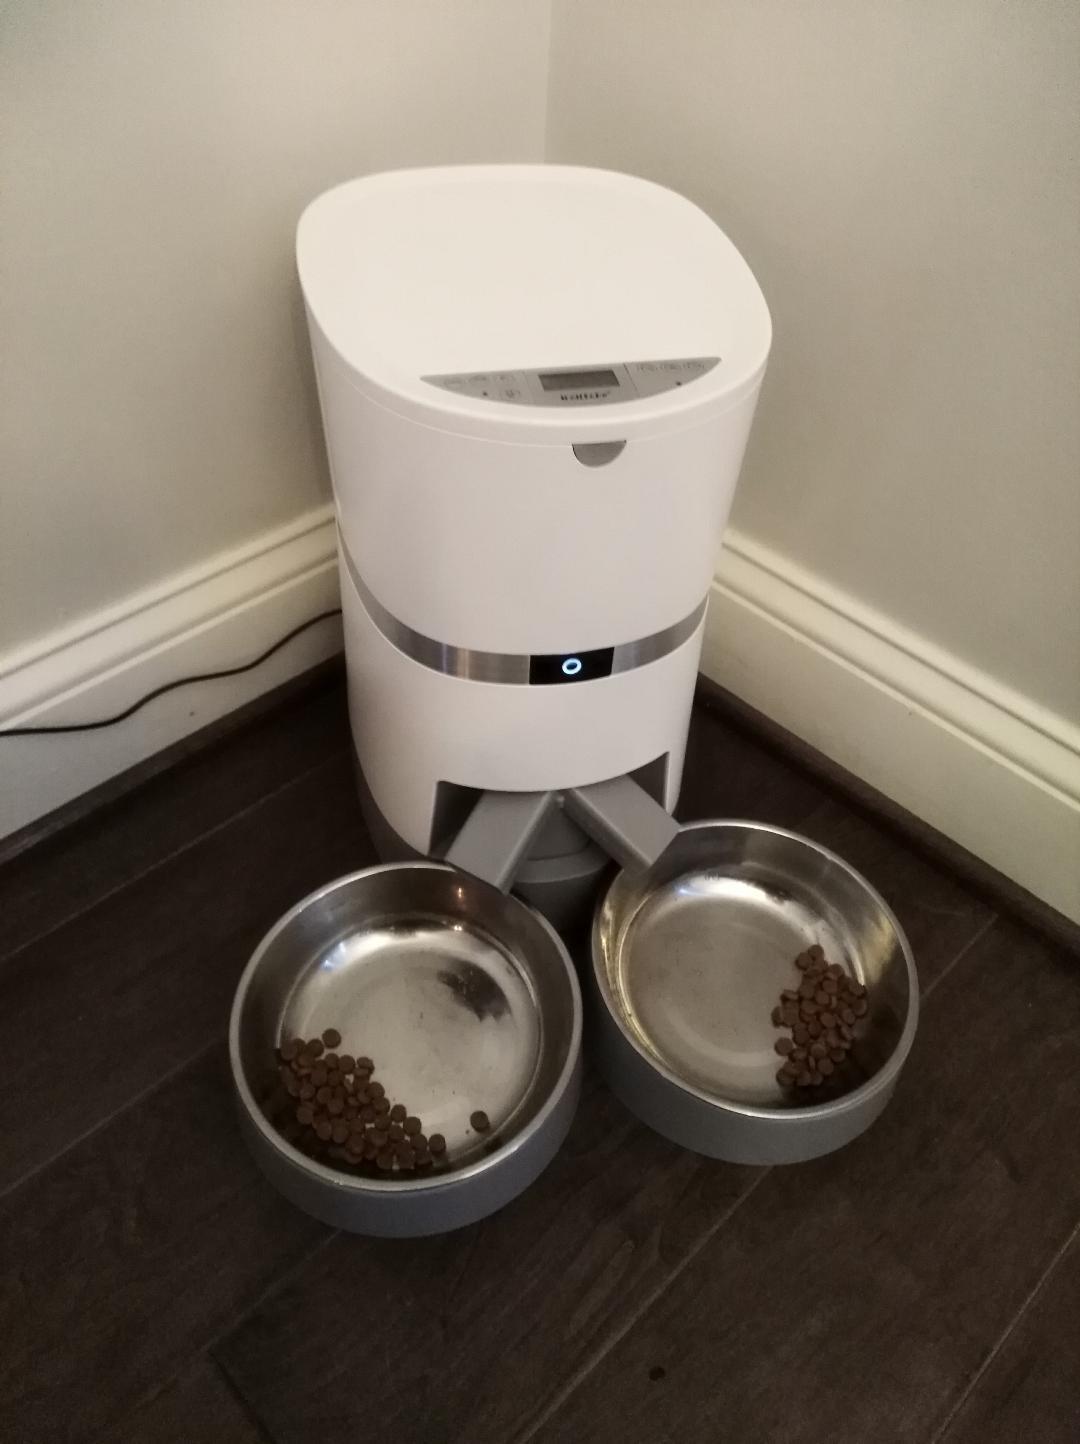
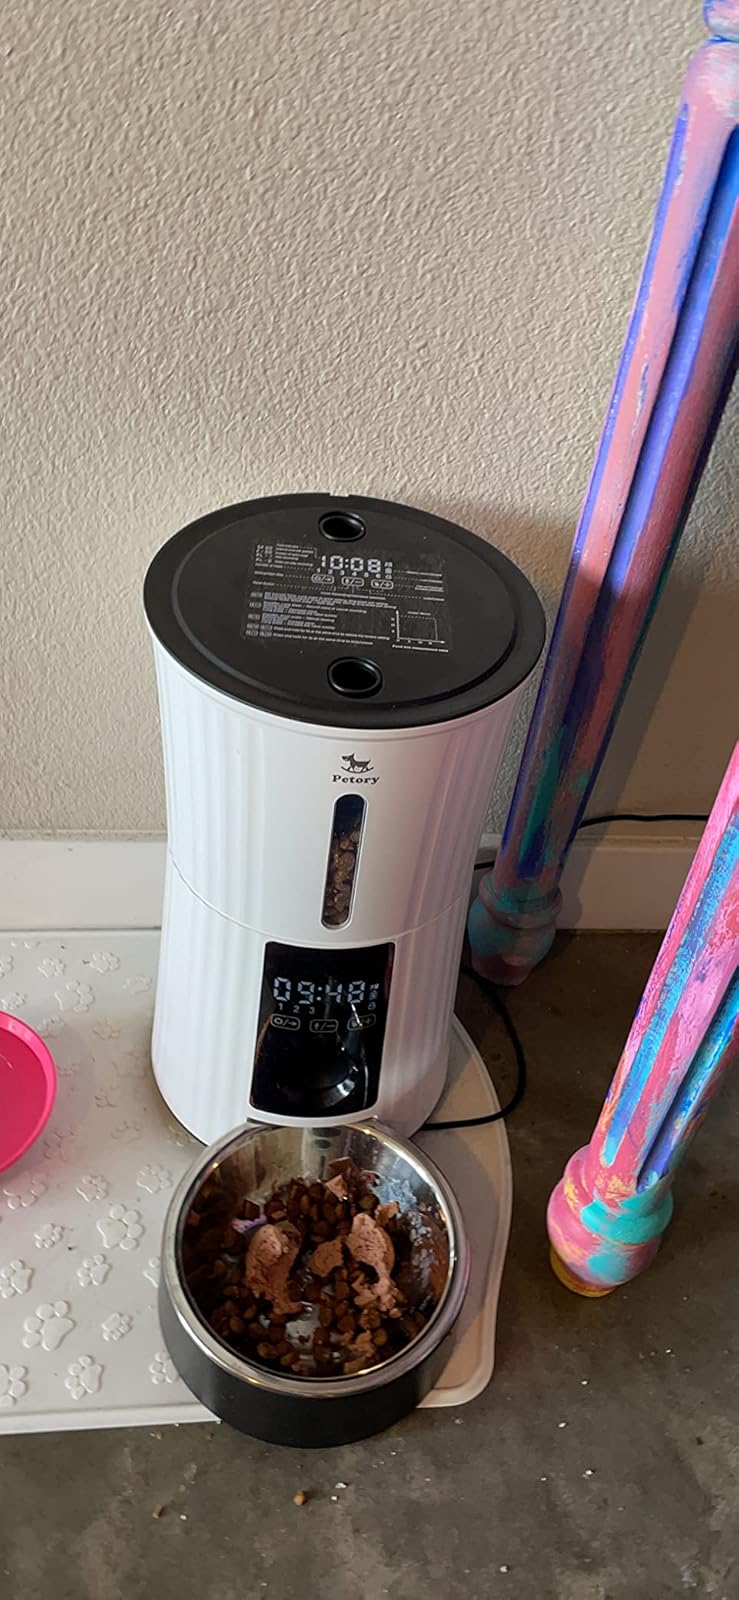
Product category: items_feeder
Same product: no